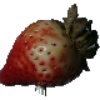
Label: Strawberry 1